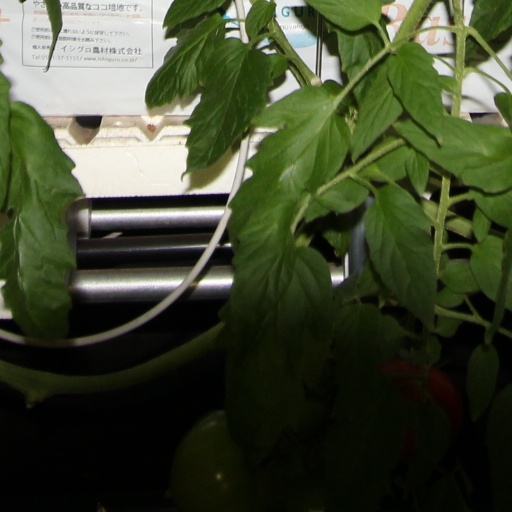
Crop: tomato